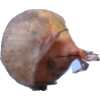
Label: onion